The Gentle Crackdown II

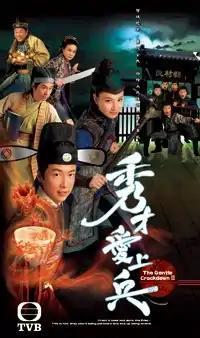
Official poster

The Gentle Crackdown II (Traditional Chinese: ) is a TVB costume comedy series broadcast in January 2008. The reboot series stars Wayne Lai, Steven Ma, Yumiko Cheng, and Ha Yu.